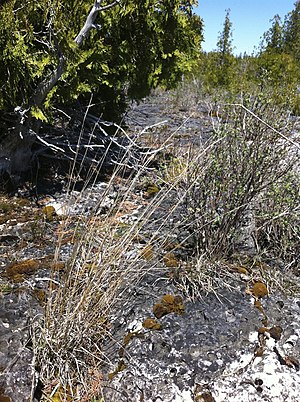
Liden præriegræs / Galleri
Biotop.
Liden præriegræs er en flerårig, urteagtig græsart med en pudedannende vækstform. Arten er hårdfør overfor både kulde og tørke, da den hører hjemme på de nordamerikanske prærier, hvor den er én af de karakteristiske arter.